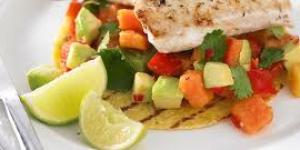
trucha en salsa de papaya